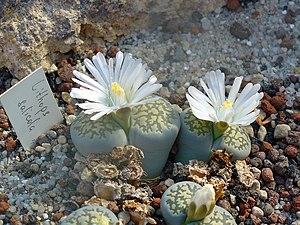
Lithops salicola est une espèce de plantes vivaces, succulentes, acaules de la famille des Aizoacées.